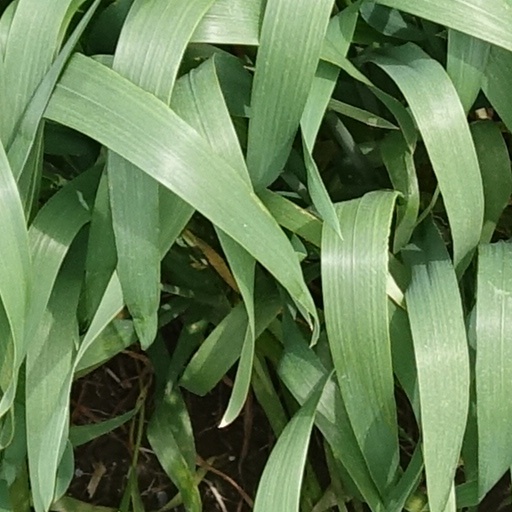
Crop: wheat